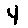
Label: 4